Transportation in Ann Arbor, Michigan

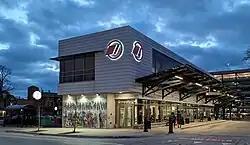
The Blake Transit Center in 2023

The Ann Arbor Area Transportation Authority (AAATA), which brands itself as "TheRide", operates public bus services throughout the city and nearby Ypsilanti. The AAATA operates the Blake Transit Center on Fourth Ave. in downtown Ann Arbor, and the Ypsilanti Transit Center.